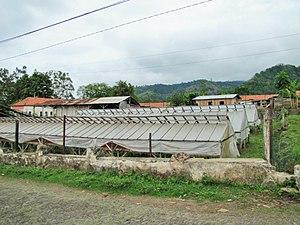
Monte Forte est une localité de Sao Tomé-et-Principe située sur la côte ouest de l'île de São Tomé, dans le district de Lembá, au sud de Ponta Figo. C'est une ancienne roça, qui produit toujours du cacao.